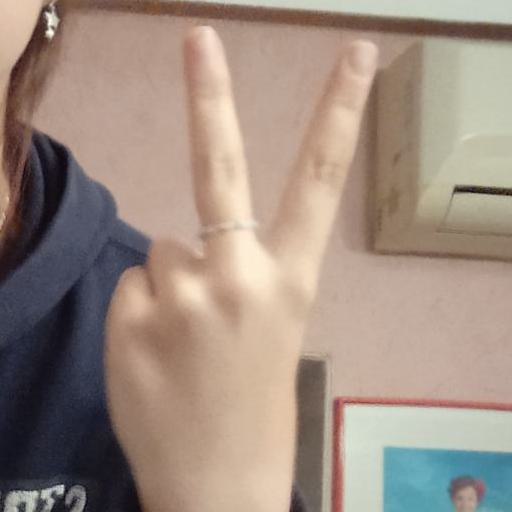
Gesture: peace_inverted